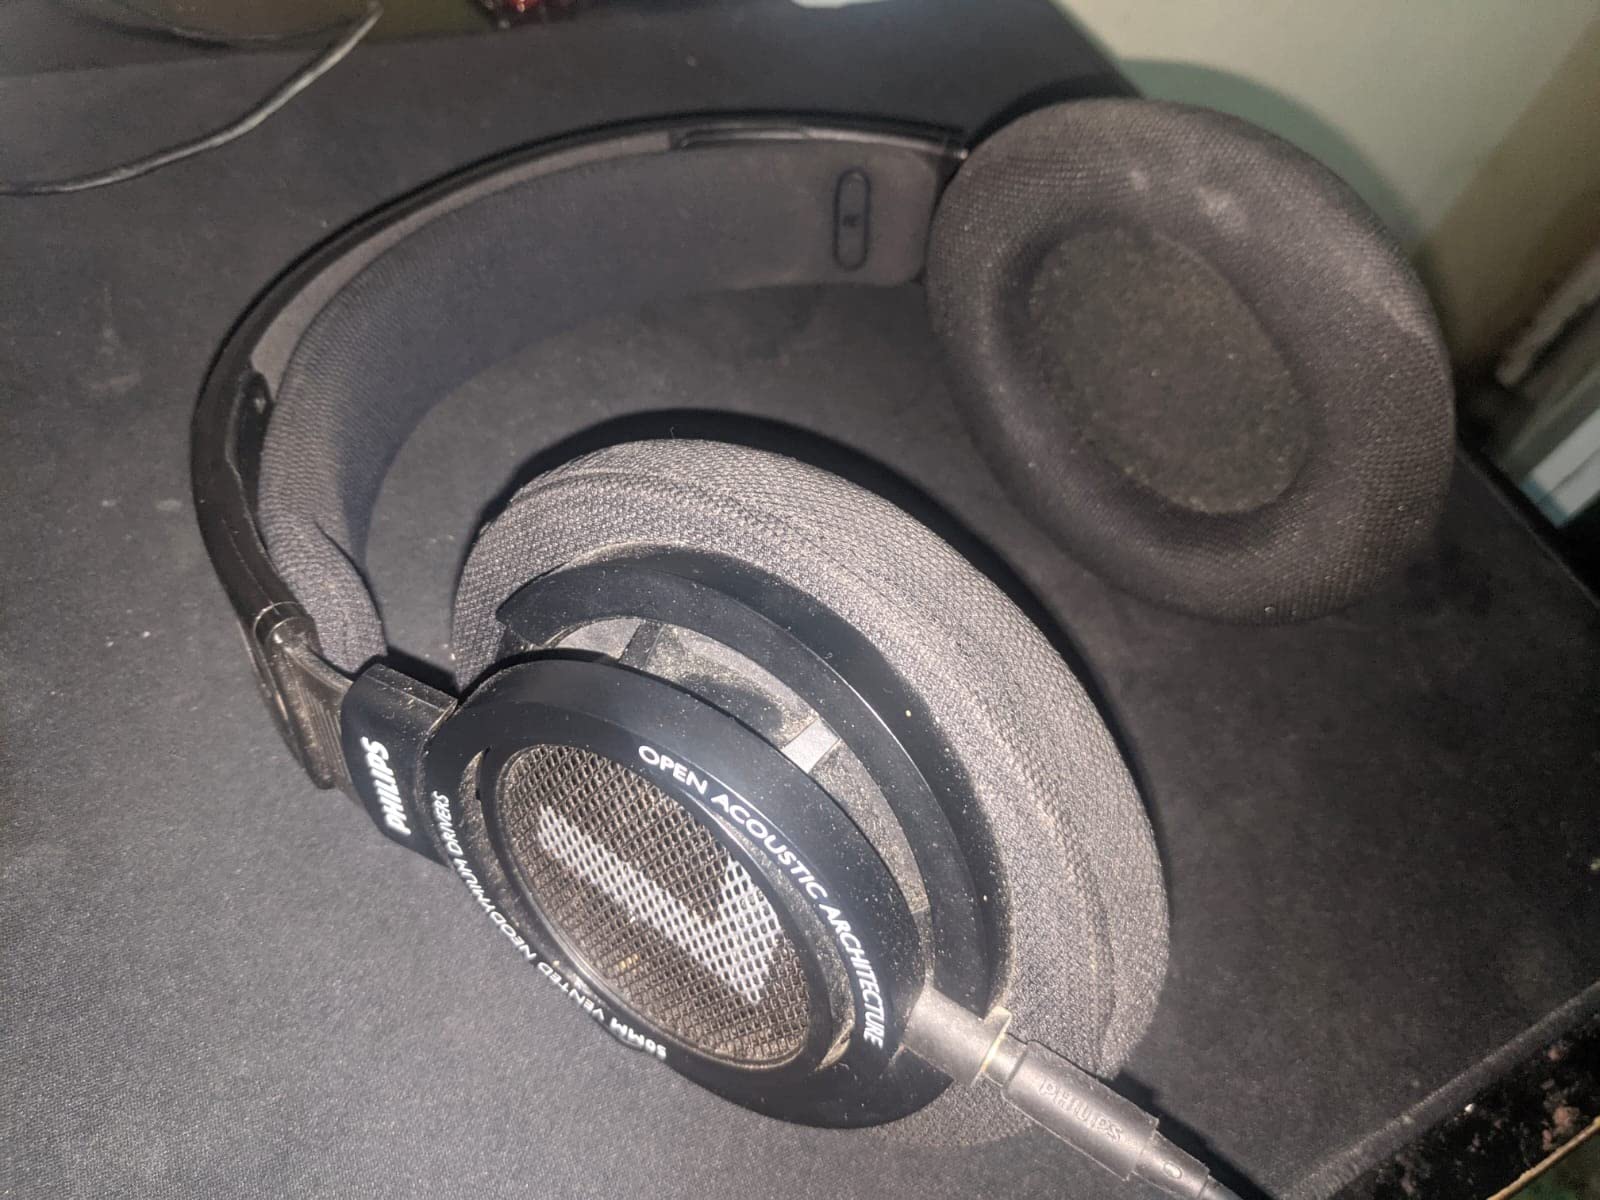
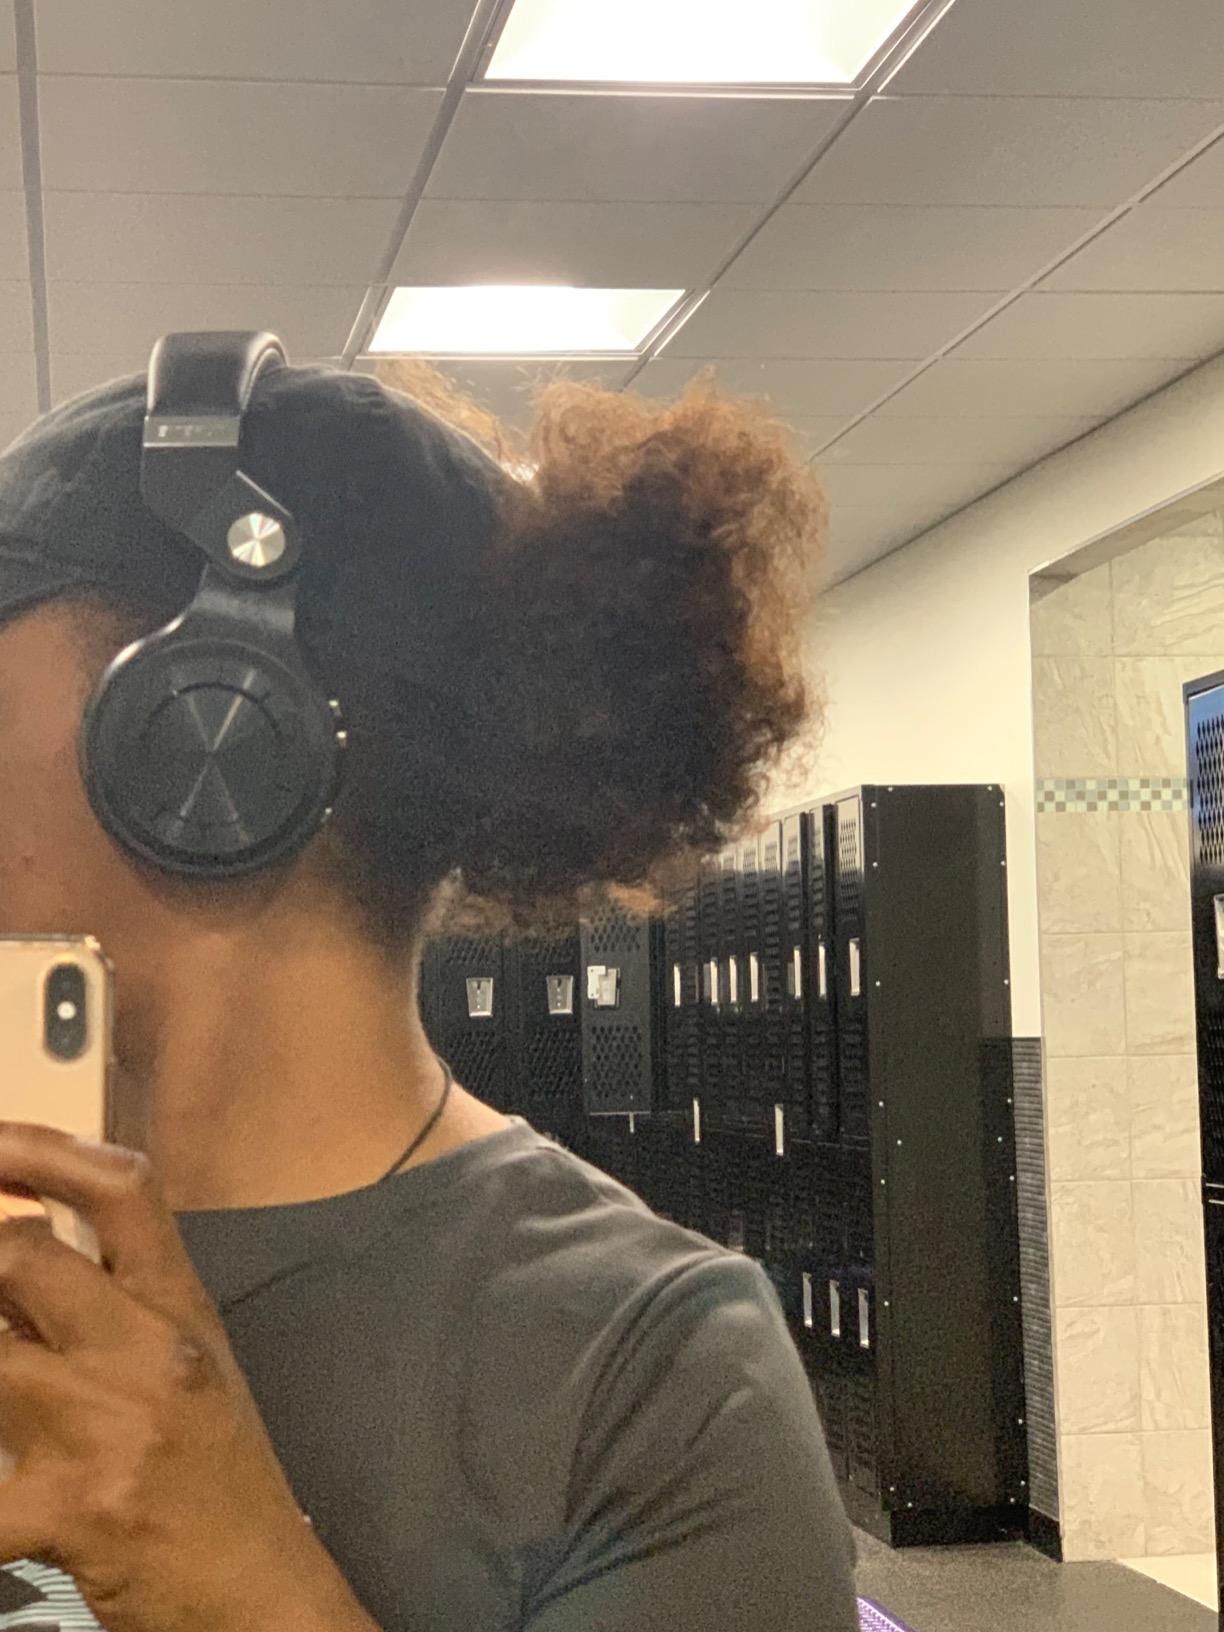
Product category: headphones
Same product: no